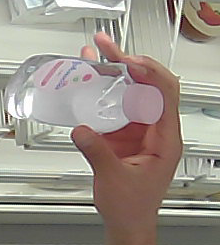
Product: johnson_baby